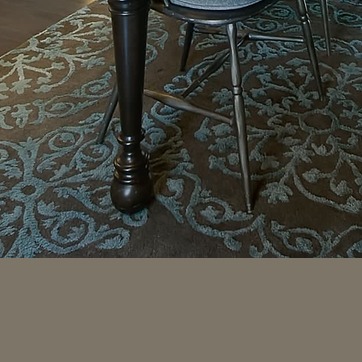
Material: carpet